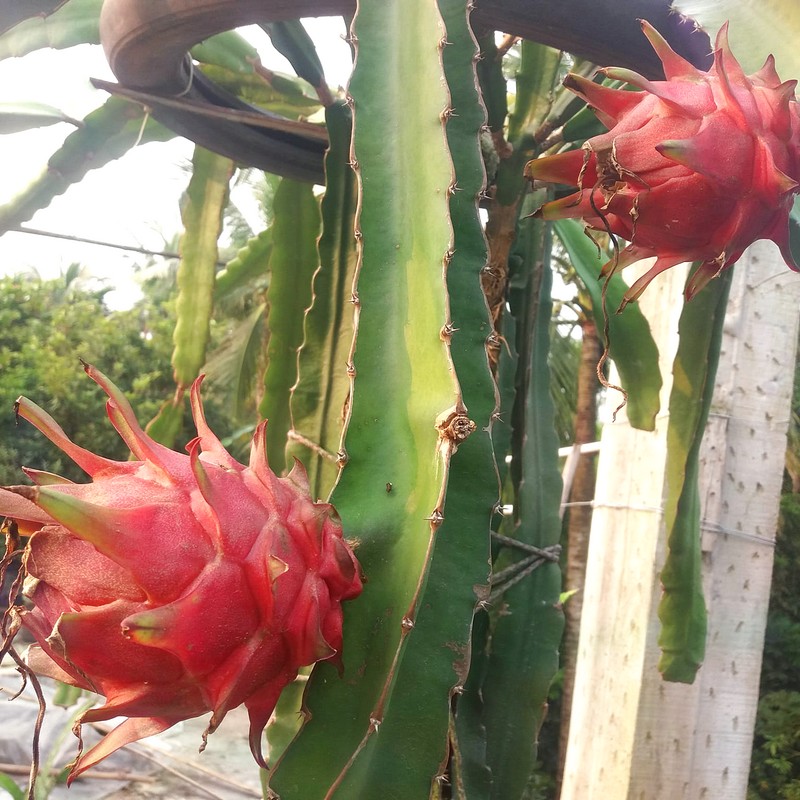
Label: Mature Dragon Fruit